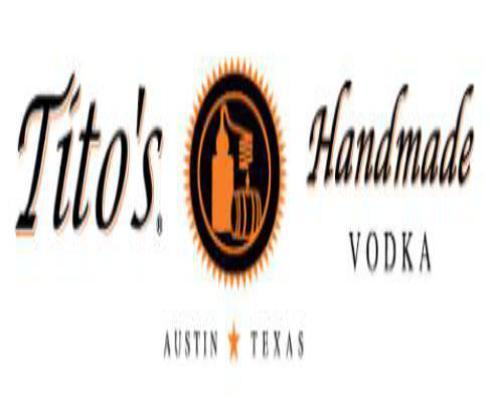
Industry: Food